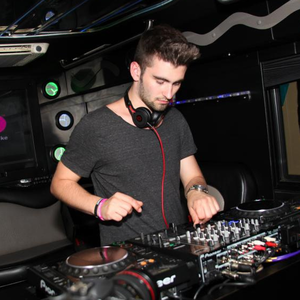
Dyro, de son vrai nom Jordy van Egmond, né le 22 avril 1992 à Leyde, est un disc jockey et producteur néerlandais. Il est connu notamment pour ses collaborations avec Hardwell, Dannic et Tiësto. Sa carrière décolle rapidement en 2013 avec son arrivée à la 30ᵉ place du DJ Mag Top 100.